Takis Würger

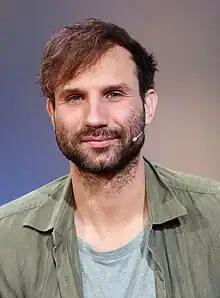
Takis Würger

Takis Würger (born 1985) is a German investigative journalist, author, war correspondent and staff writer for the news magazine "Der Spiegel", reporting from warzone locales such as Afghanistan, Libya, Ukraine, and throughout the Middle East.